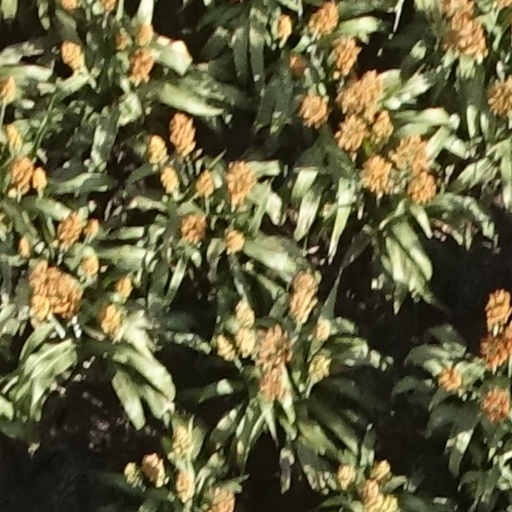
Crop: sorghum